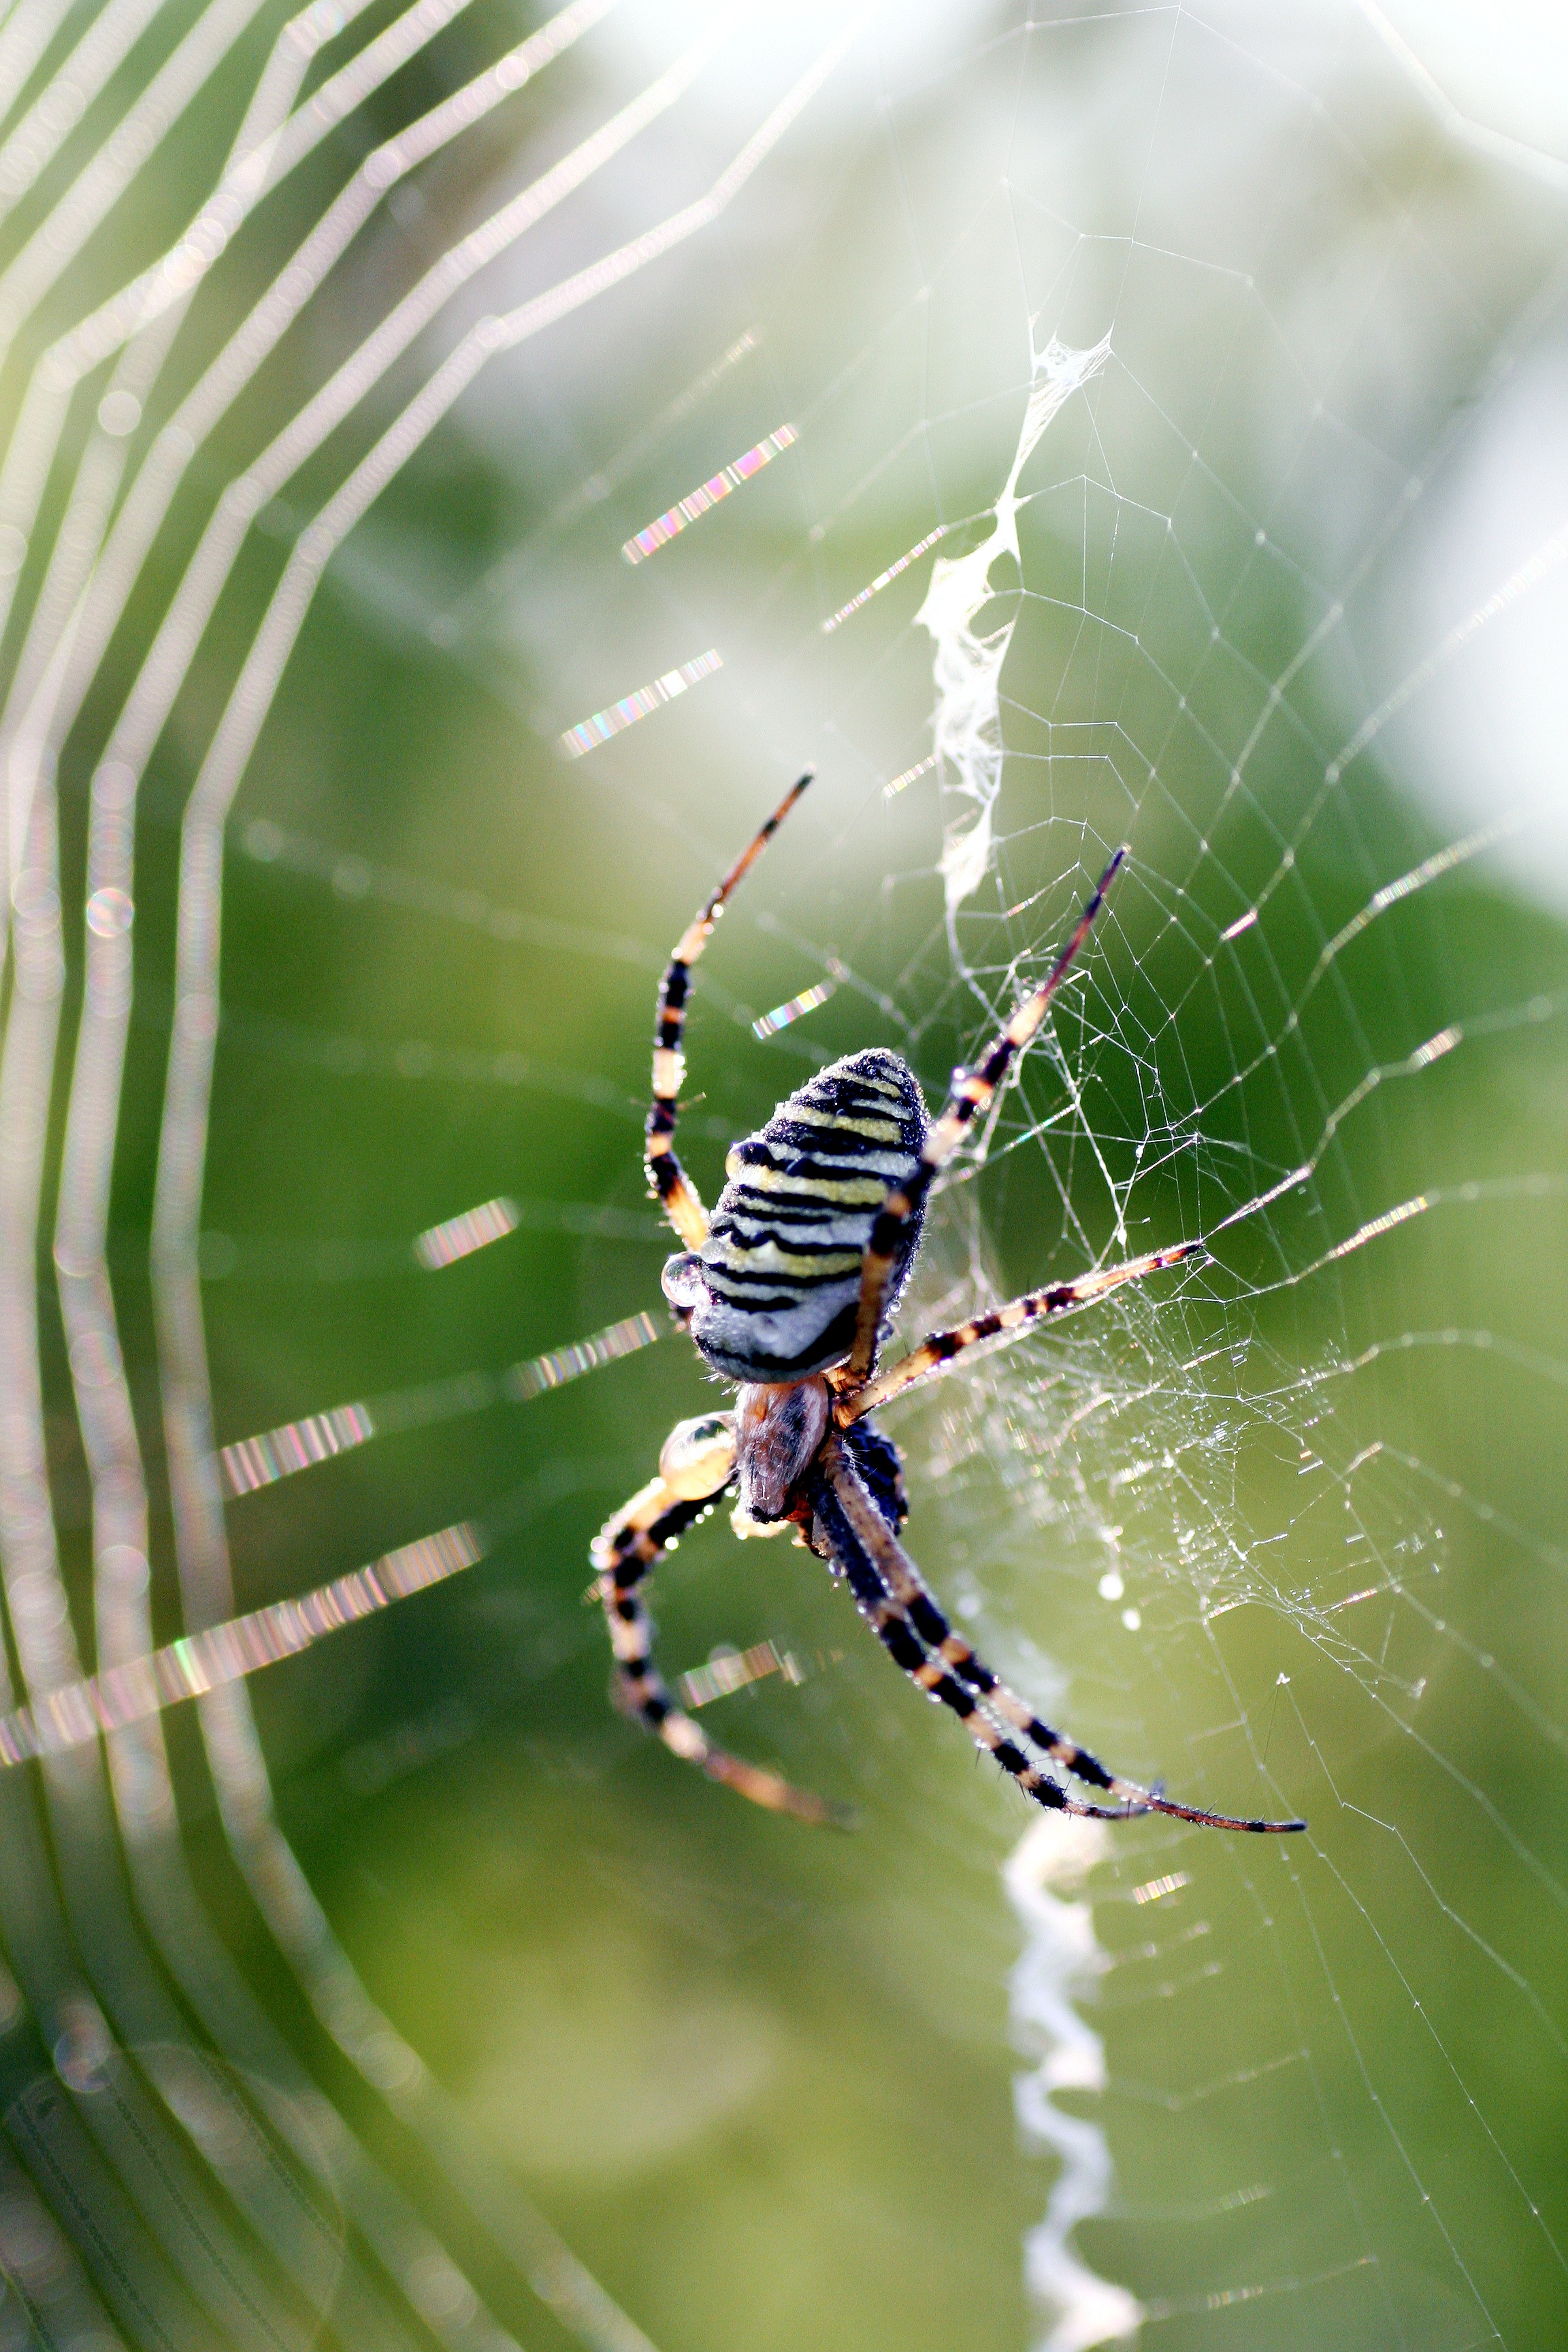
nature, photography, flower, wire, green, insect, fauna, invertebrate, spider web, close up, spider, legs, arachnid, argiope, alsace, canvas, macro photography, arthropod, european garden spider, araneus, plant stem, orb weaver spider, yellow garden spider